List of conspiracy theories

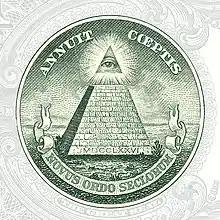
The Eye of Providence, or the all-seeing eye of God, seen here on the US$1 bill, has been taken by some to be evidence of a conspiracy involving the Founding Fathers of the United States and the Illuminati.

This is a list of notable conspiracy theories. Many conspiracy theories relate to supposed clandestine government plans and elaborate murder plots. They usually deny consensus opinion and cannot be proven using historical or scientific methods, and are not to be confused with research concerning verified conspiracies, such as Germany's pretense for invading Poland in World War II.